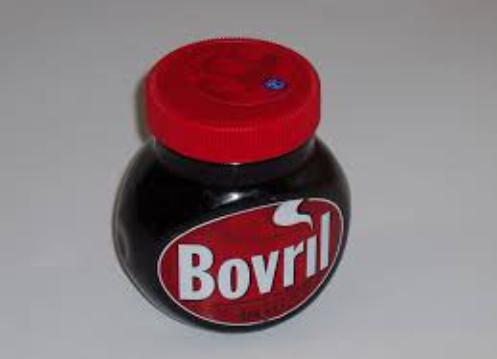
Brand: Bovril
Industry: Food